Mito Municipal Botanical Park

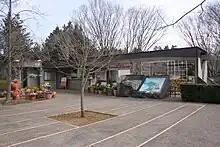

The is a botanical garden located at 504 Kobuki, Mito, Ibaraki, Japan. It is open daily except Mondays; an admission fee is charged.